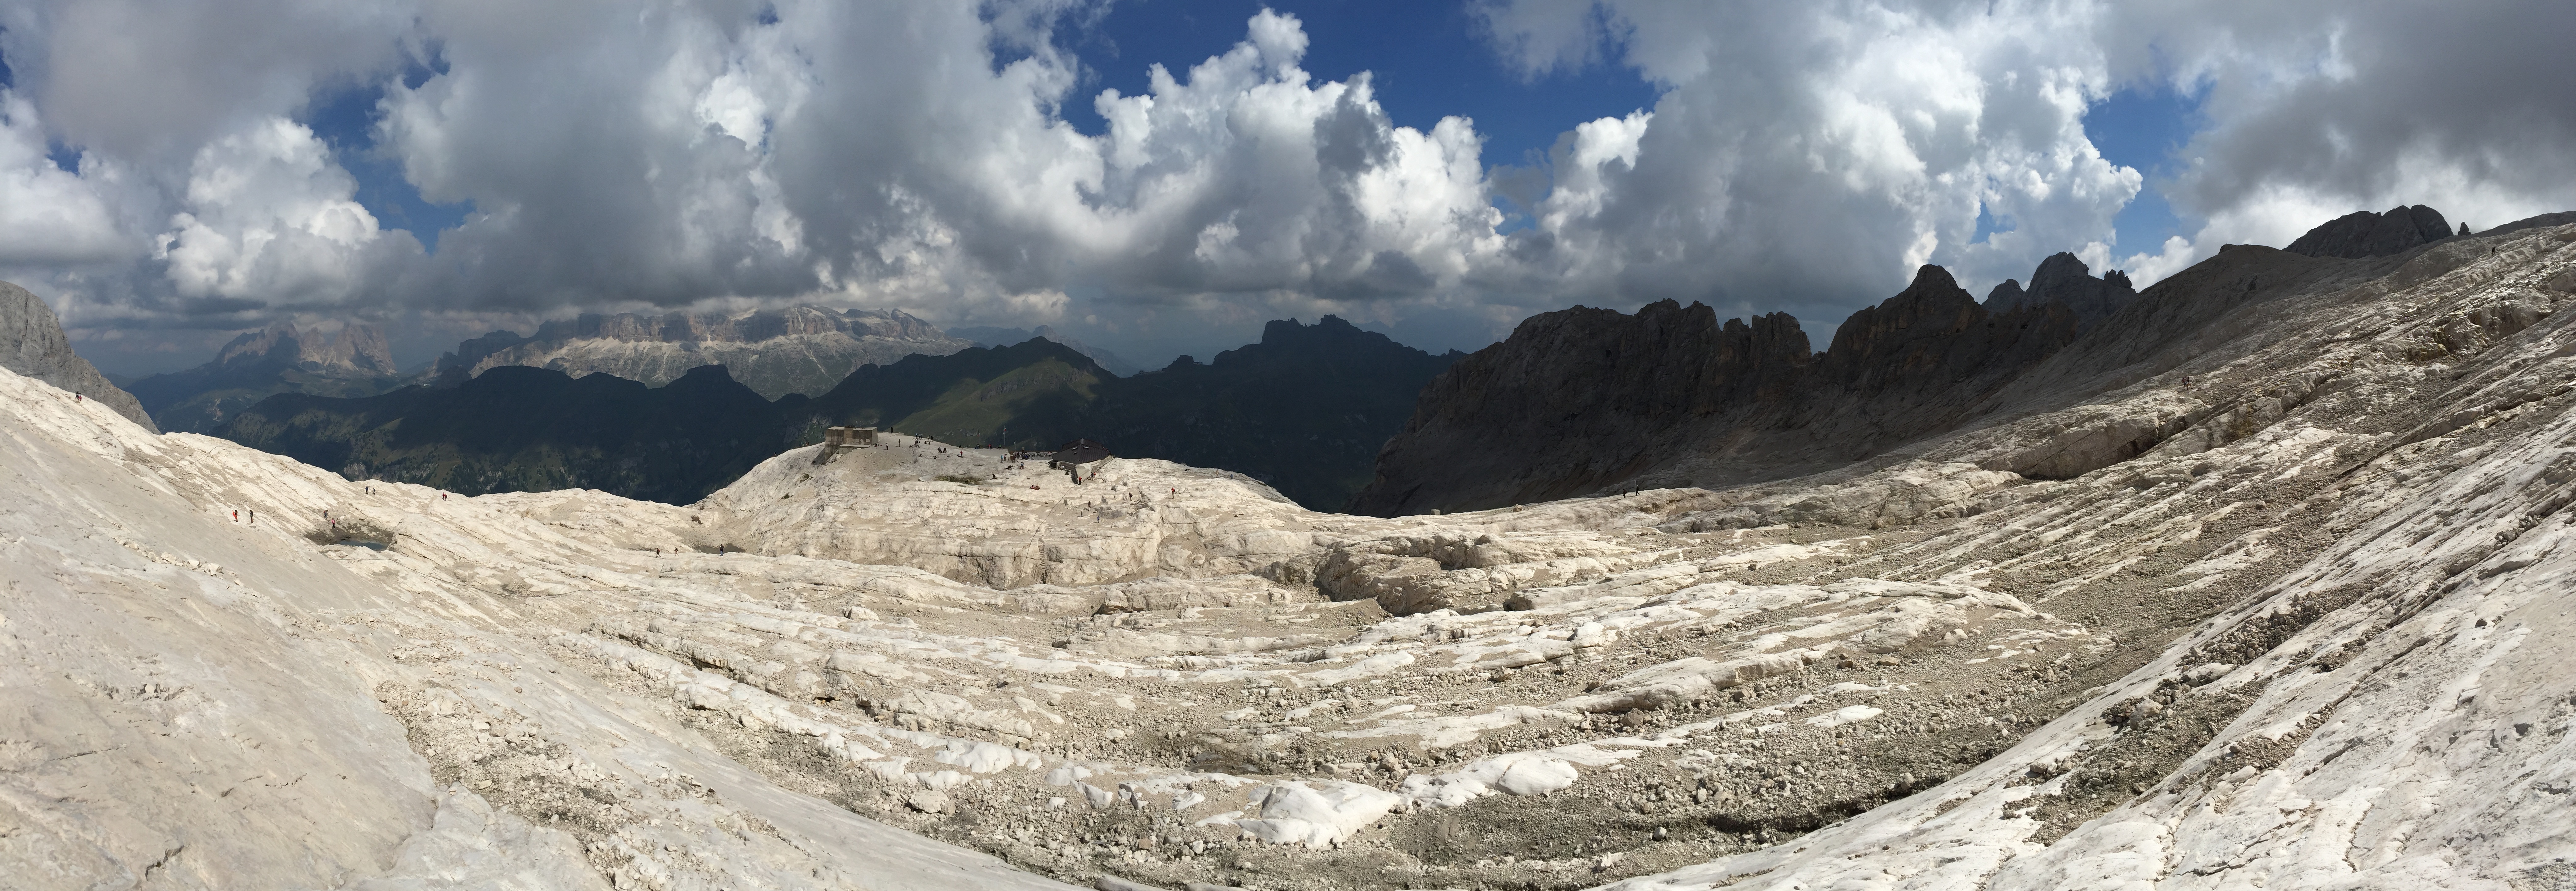
wilderness, mountain, snow, adventure, valley, mountain range, glacier, ridge, geology, alps, badlands, plateau, fell, cirque, wadi, moraine, landform, mountain pass, geographical feature, mountainous landforms, glacial landform, geological phenomenon